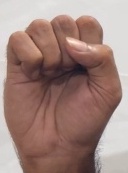
ASL sign: S